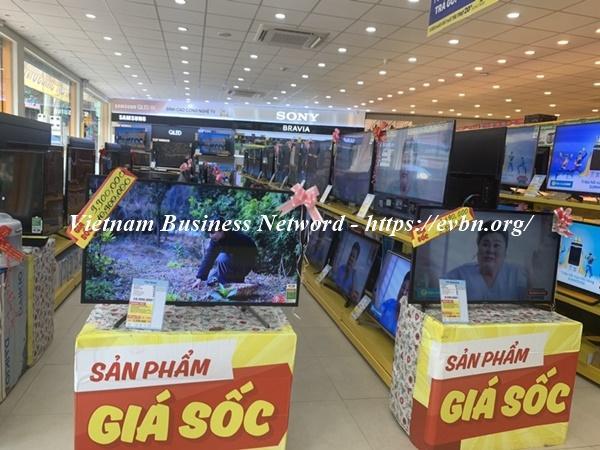
có nhiều cái màn hình ti vi xuất hiện ở trong cửa hàng